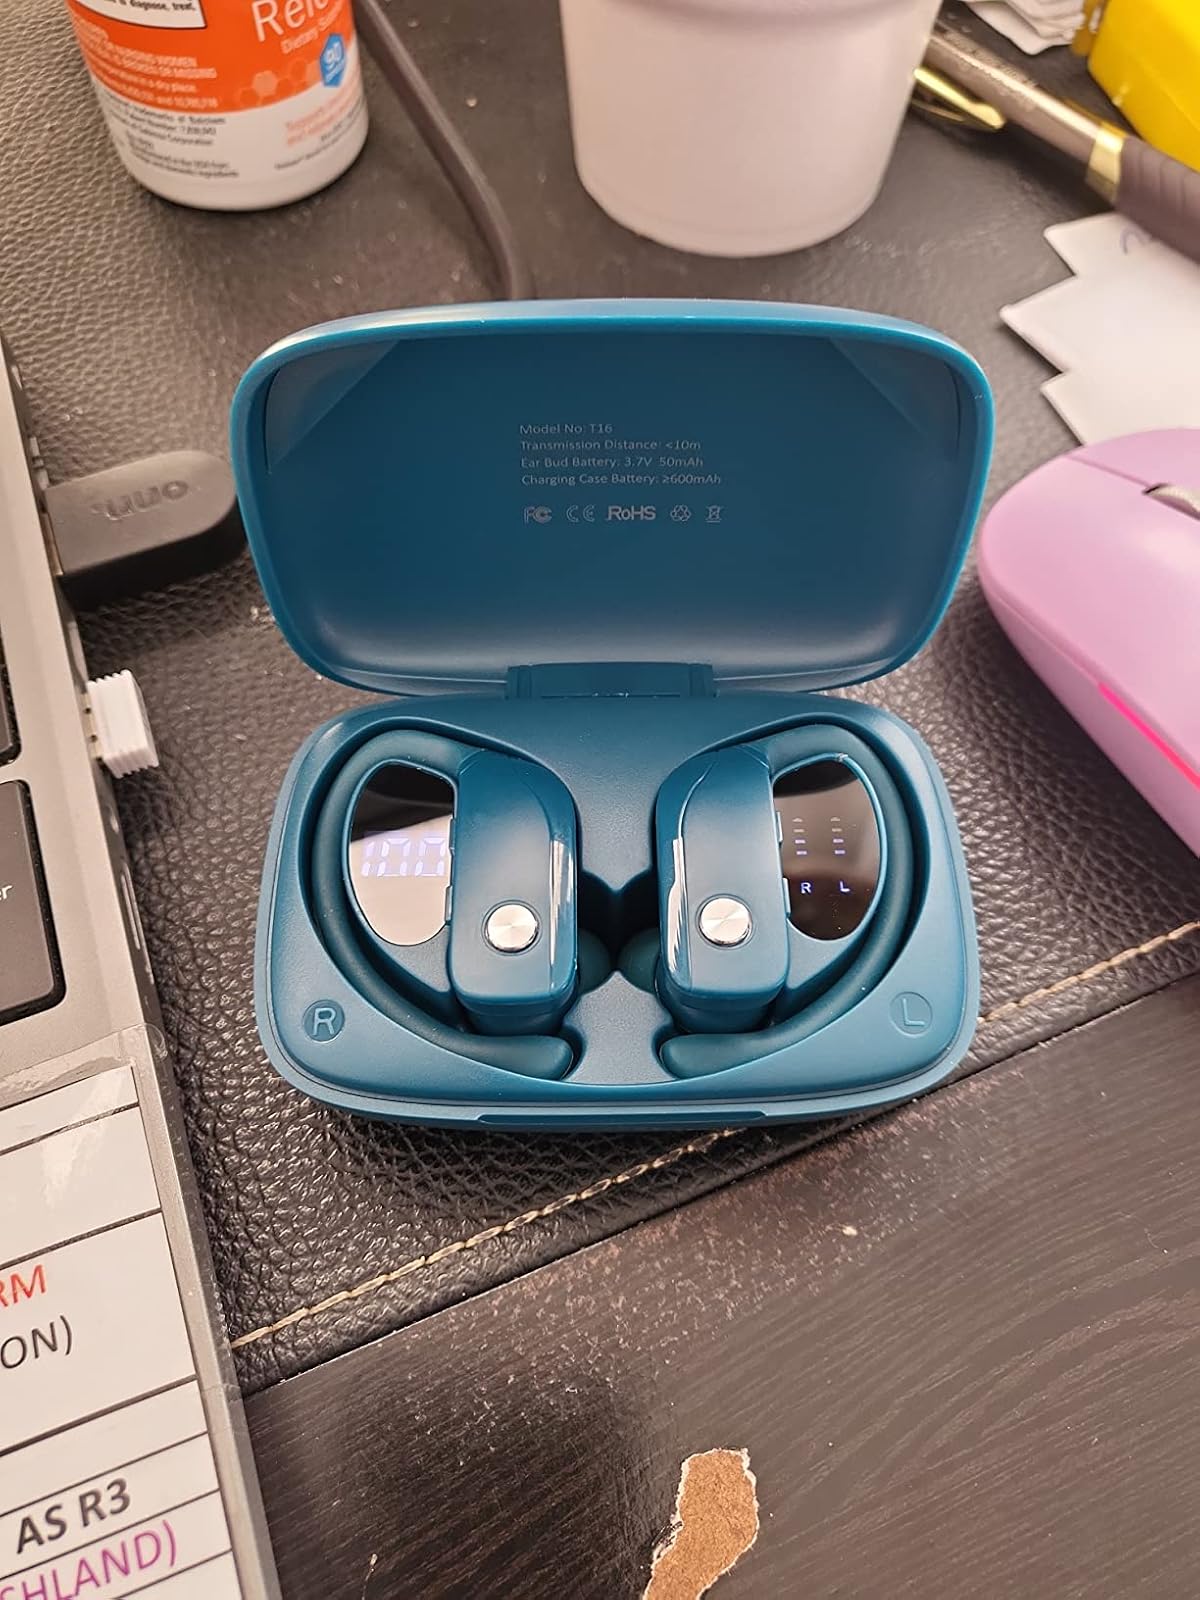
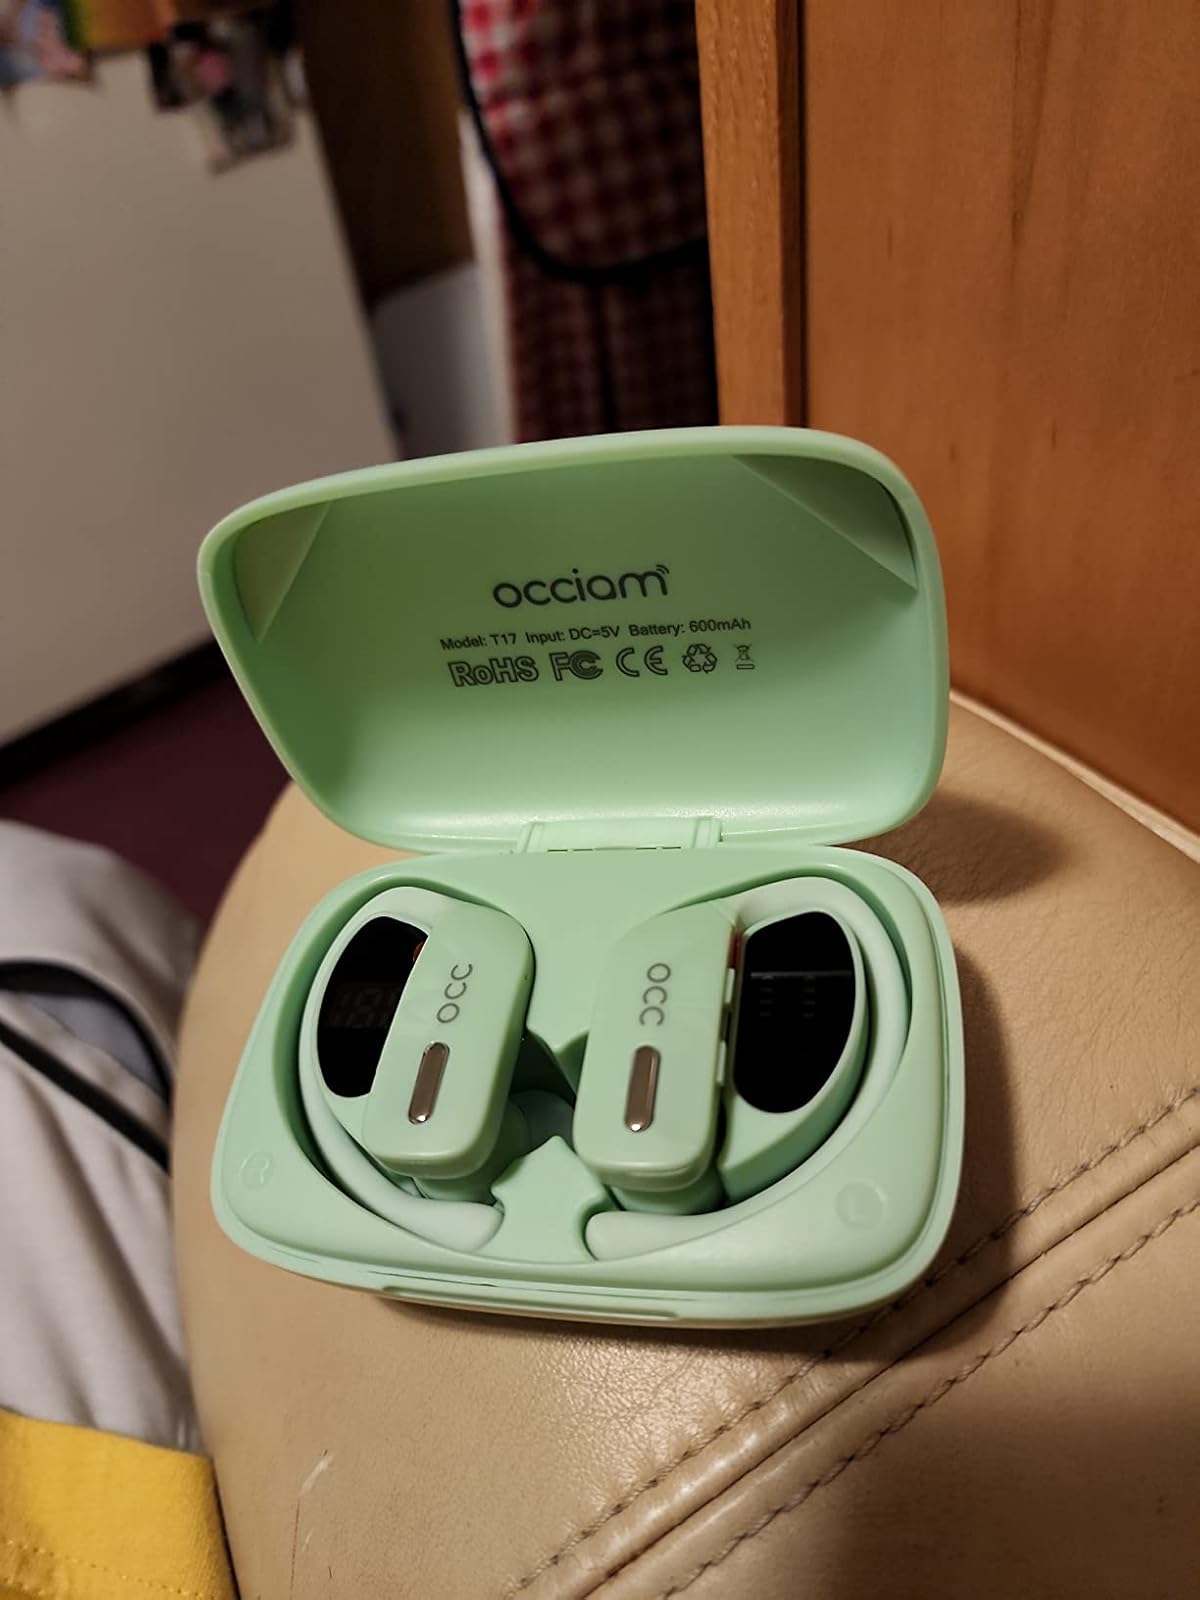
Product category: earbuds
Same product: no